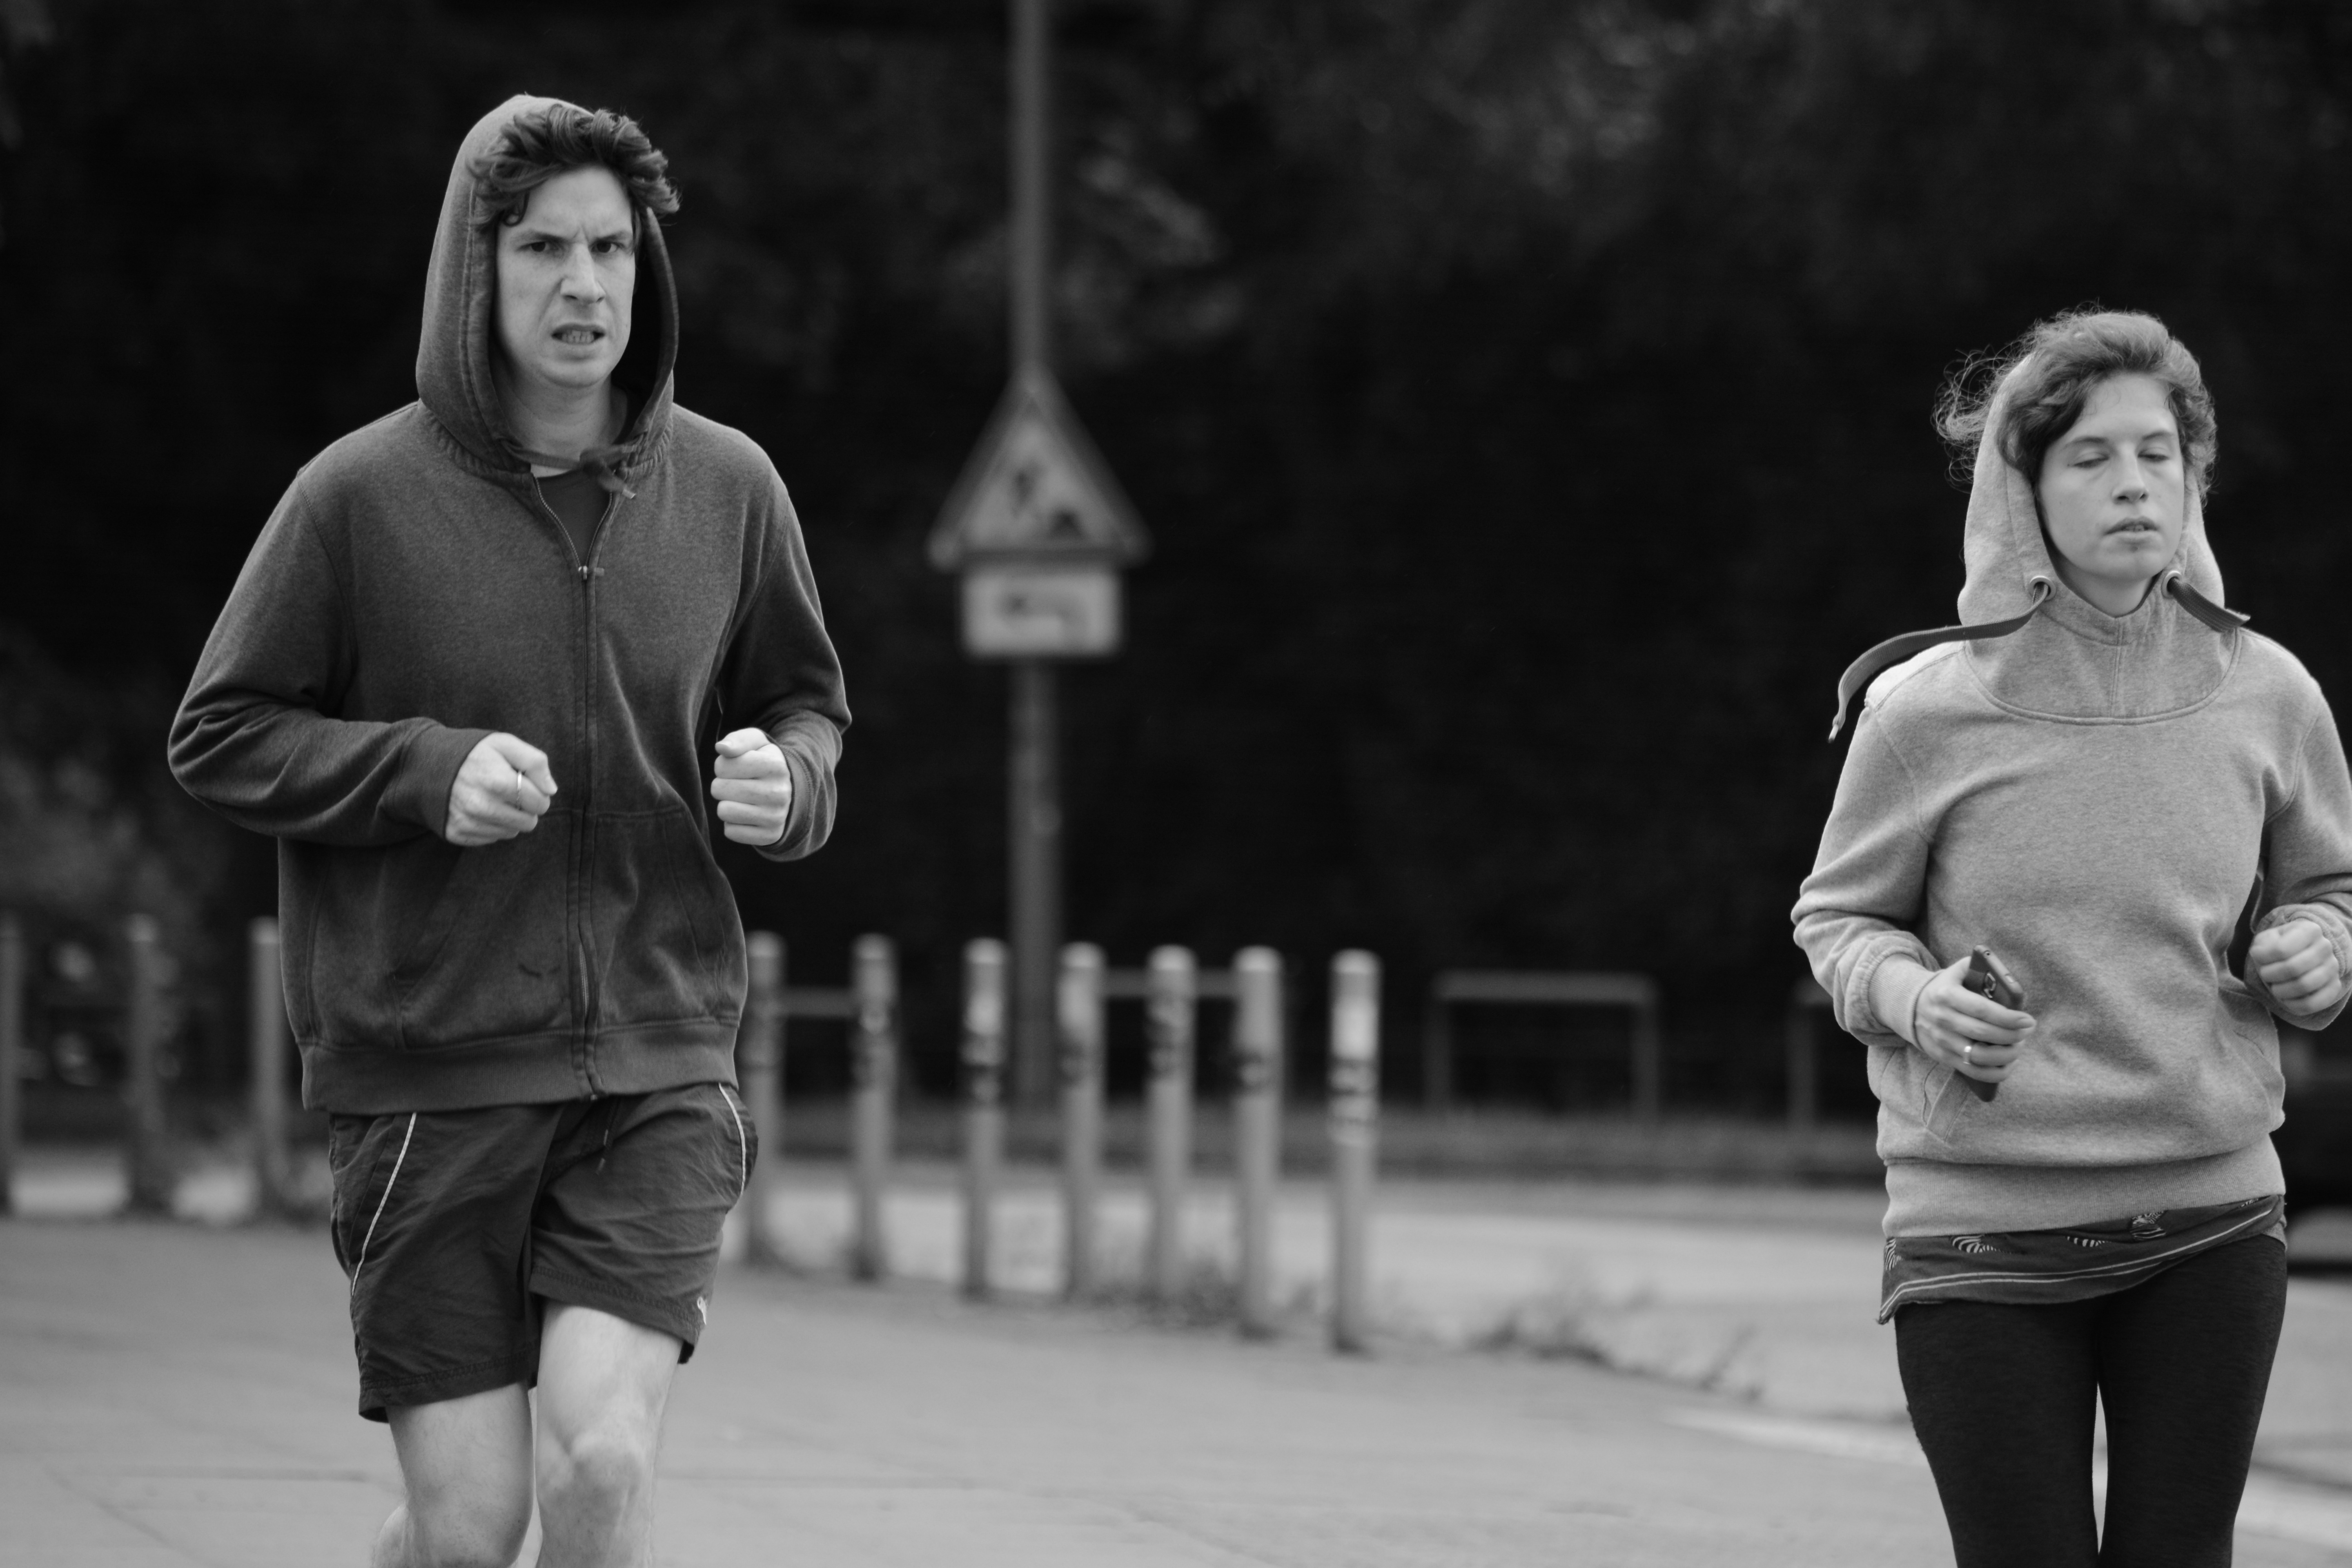
man, person, black and white, people, road, white, sport, street, photography, male, autumn, black, monochrome, photograph, hamburg, jog, alster, photo shoot, beautiful day, monochrome photography, portrait photography, human positions